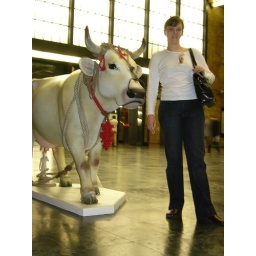
This is for Mom--there are even cows in the Florence train station.